Therapsida

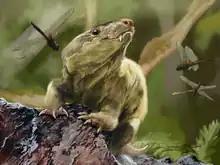
Reconstruction of "Bonacynodon schultzi", a probainognathian cynodont related to the ancestors of mammals

The non-eucynodont cynodonts survived the Permian–Triassic extinction; "Thrinaxodon", "Galesaurus" and "Platycraniellus" are known from the Early Triassic. By the Middle Triassic, however, only the eucynodonts remained.